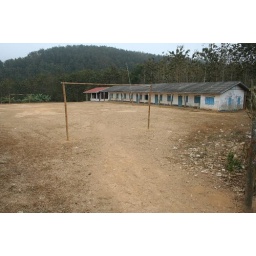
Elementary School in Ban Nea. No glass or screen in the windows. Chalk boards and benches inside.